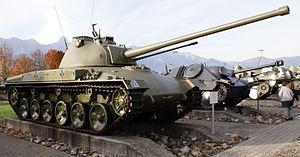
Le Mittlerer Char 58 était un char moyen de conception suisse. Douze chars ont été produits qui ont été convertis en Panzer 61.